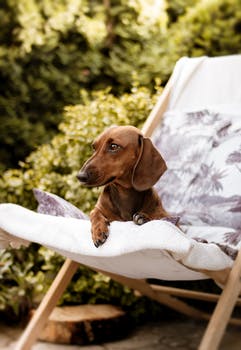
Label: No Watermark